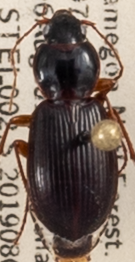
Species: Synuchus impunctatus
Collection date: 2019-08-06
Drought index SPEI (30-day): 0.608
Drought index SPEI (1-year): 1.45
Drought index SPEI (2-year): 1.13